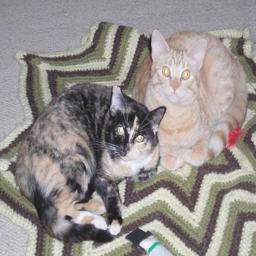
Animal: cats